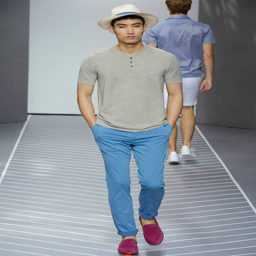
a model walks the runway at fashion show during london menswear fashion week .